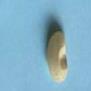
Maize quality: Good